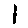
Label: 1